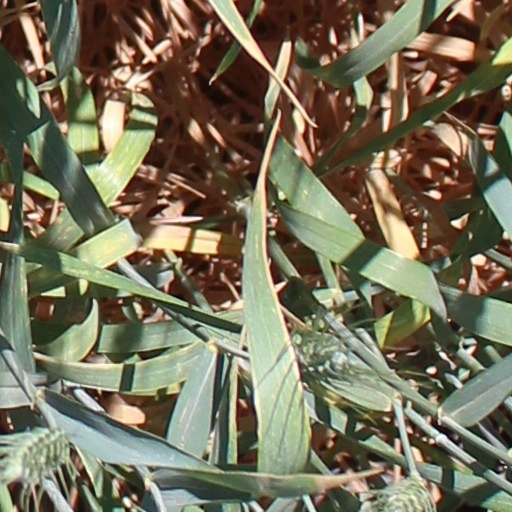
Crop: wheat